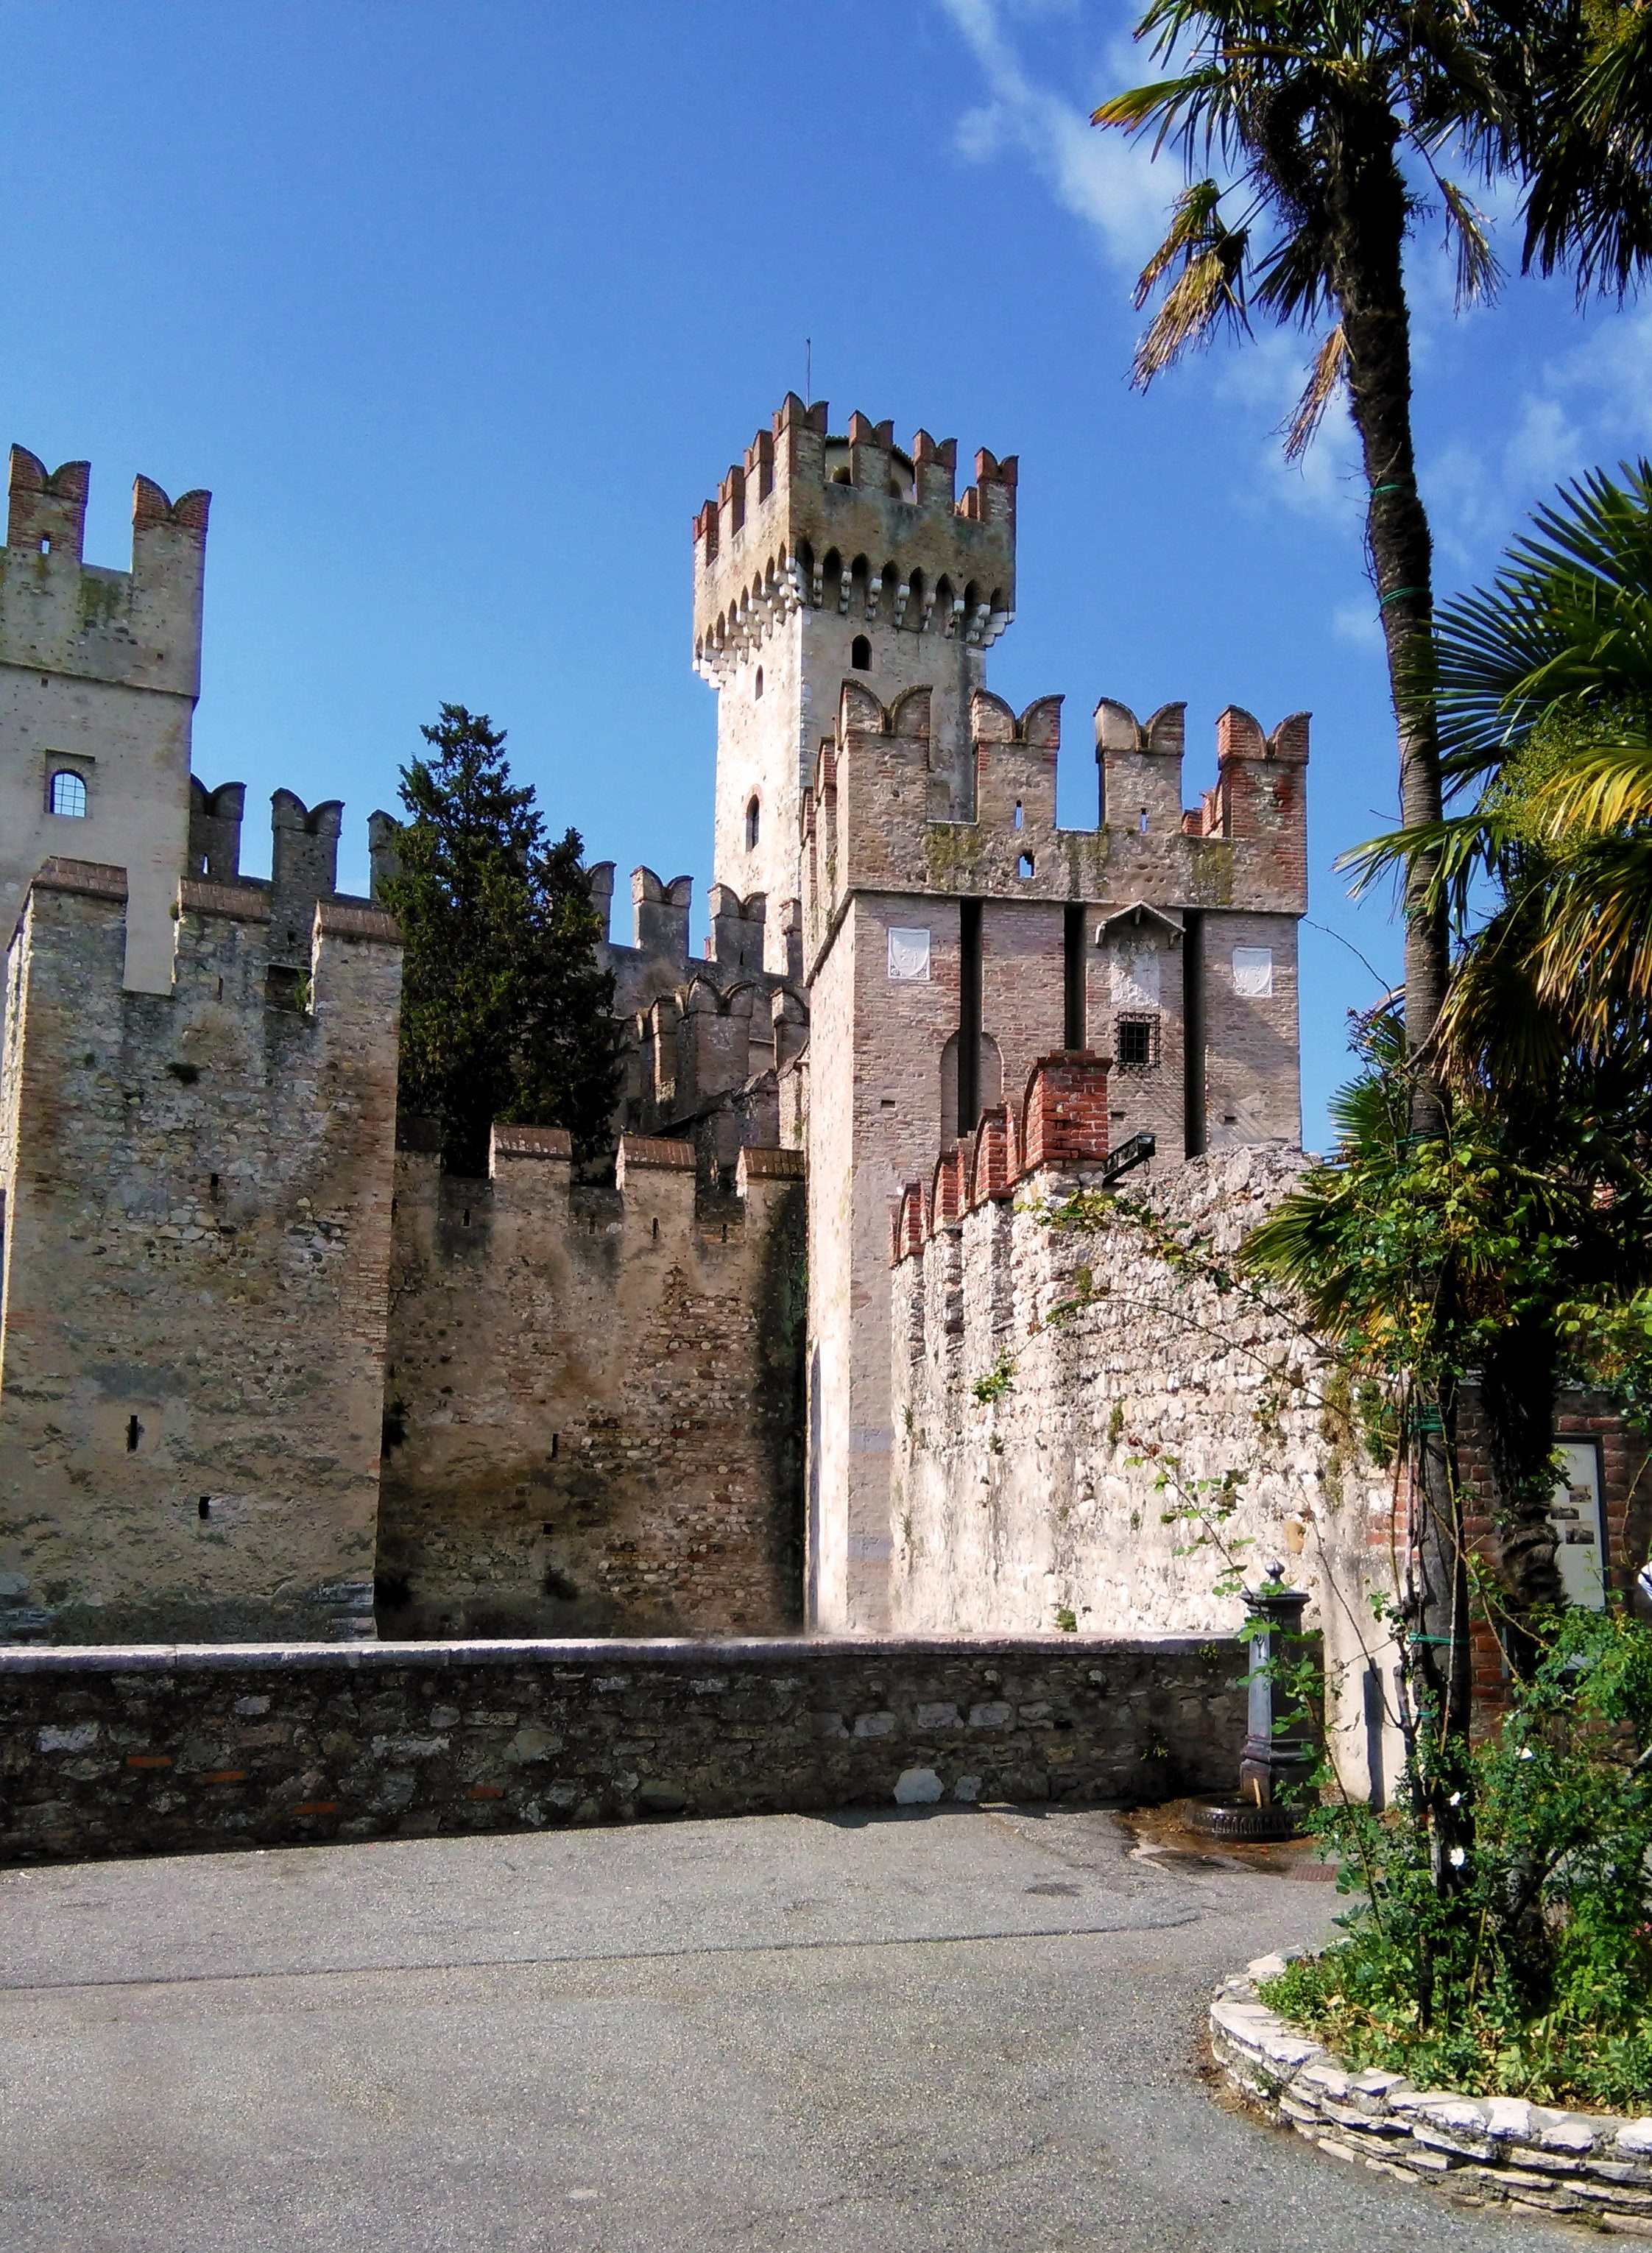
architecture, town, building, chateau, palace, vacation, village, spring, tower, museum, castle, italy, tourism, garda, fortress, towers, ruins, blockhouse, verona, estate, strong, middle ages, monuments, neighbourhood, ancient history, human settlement